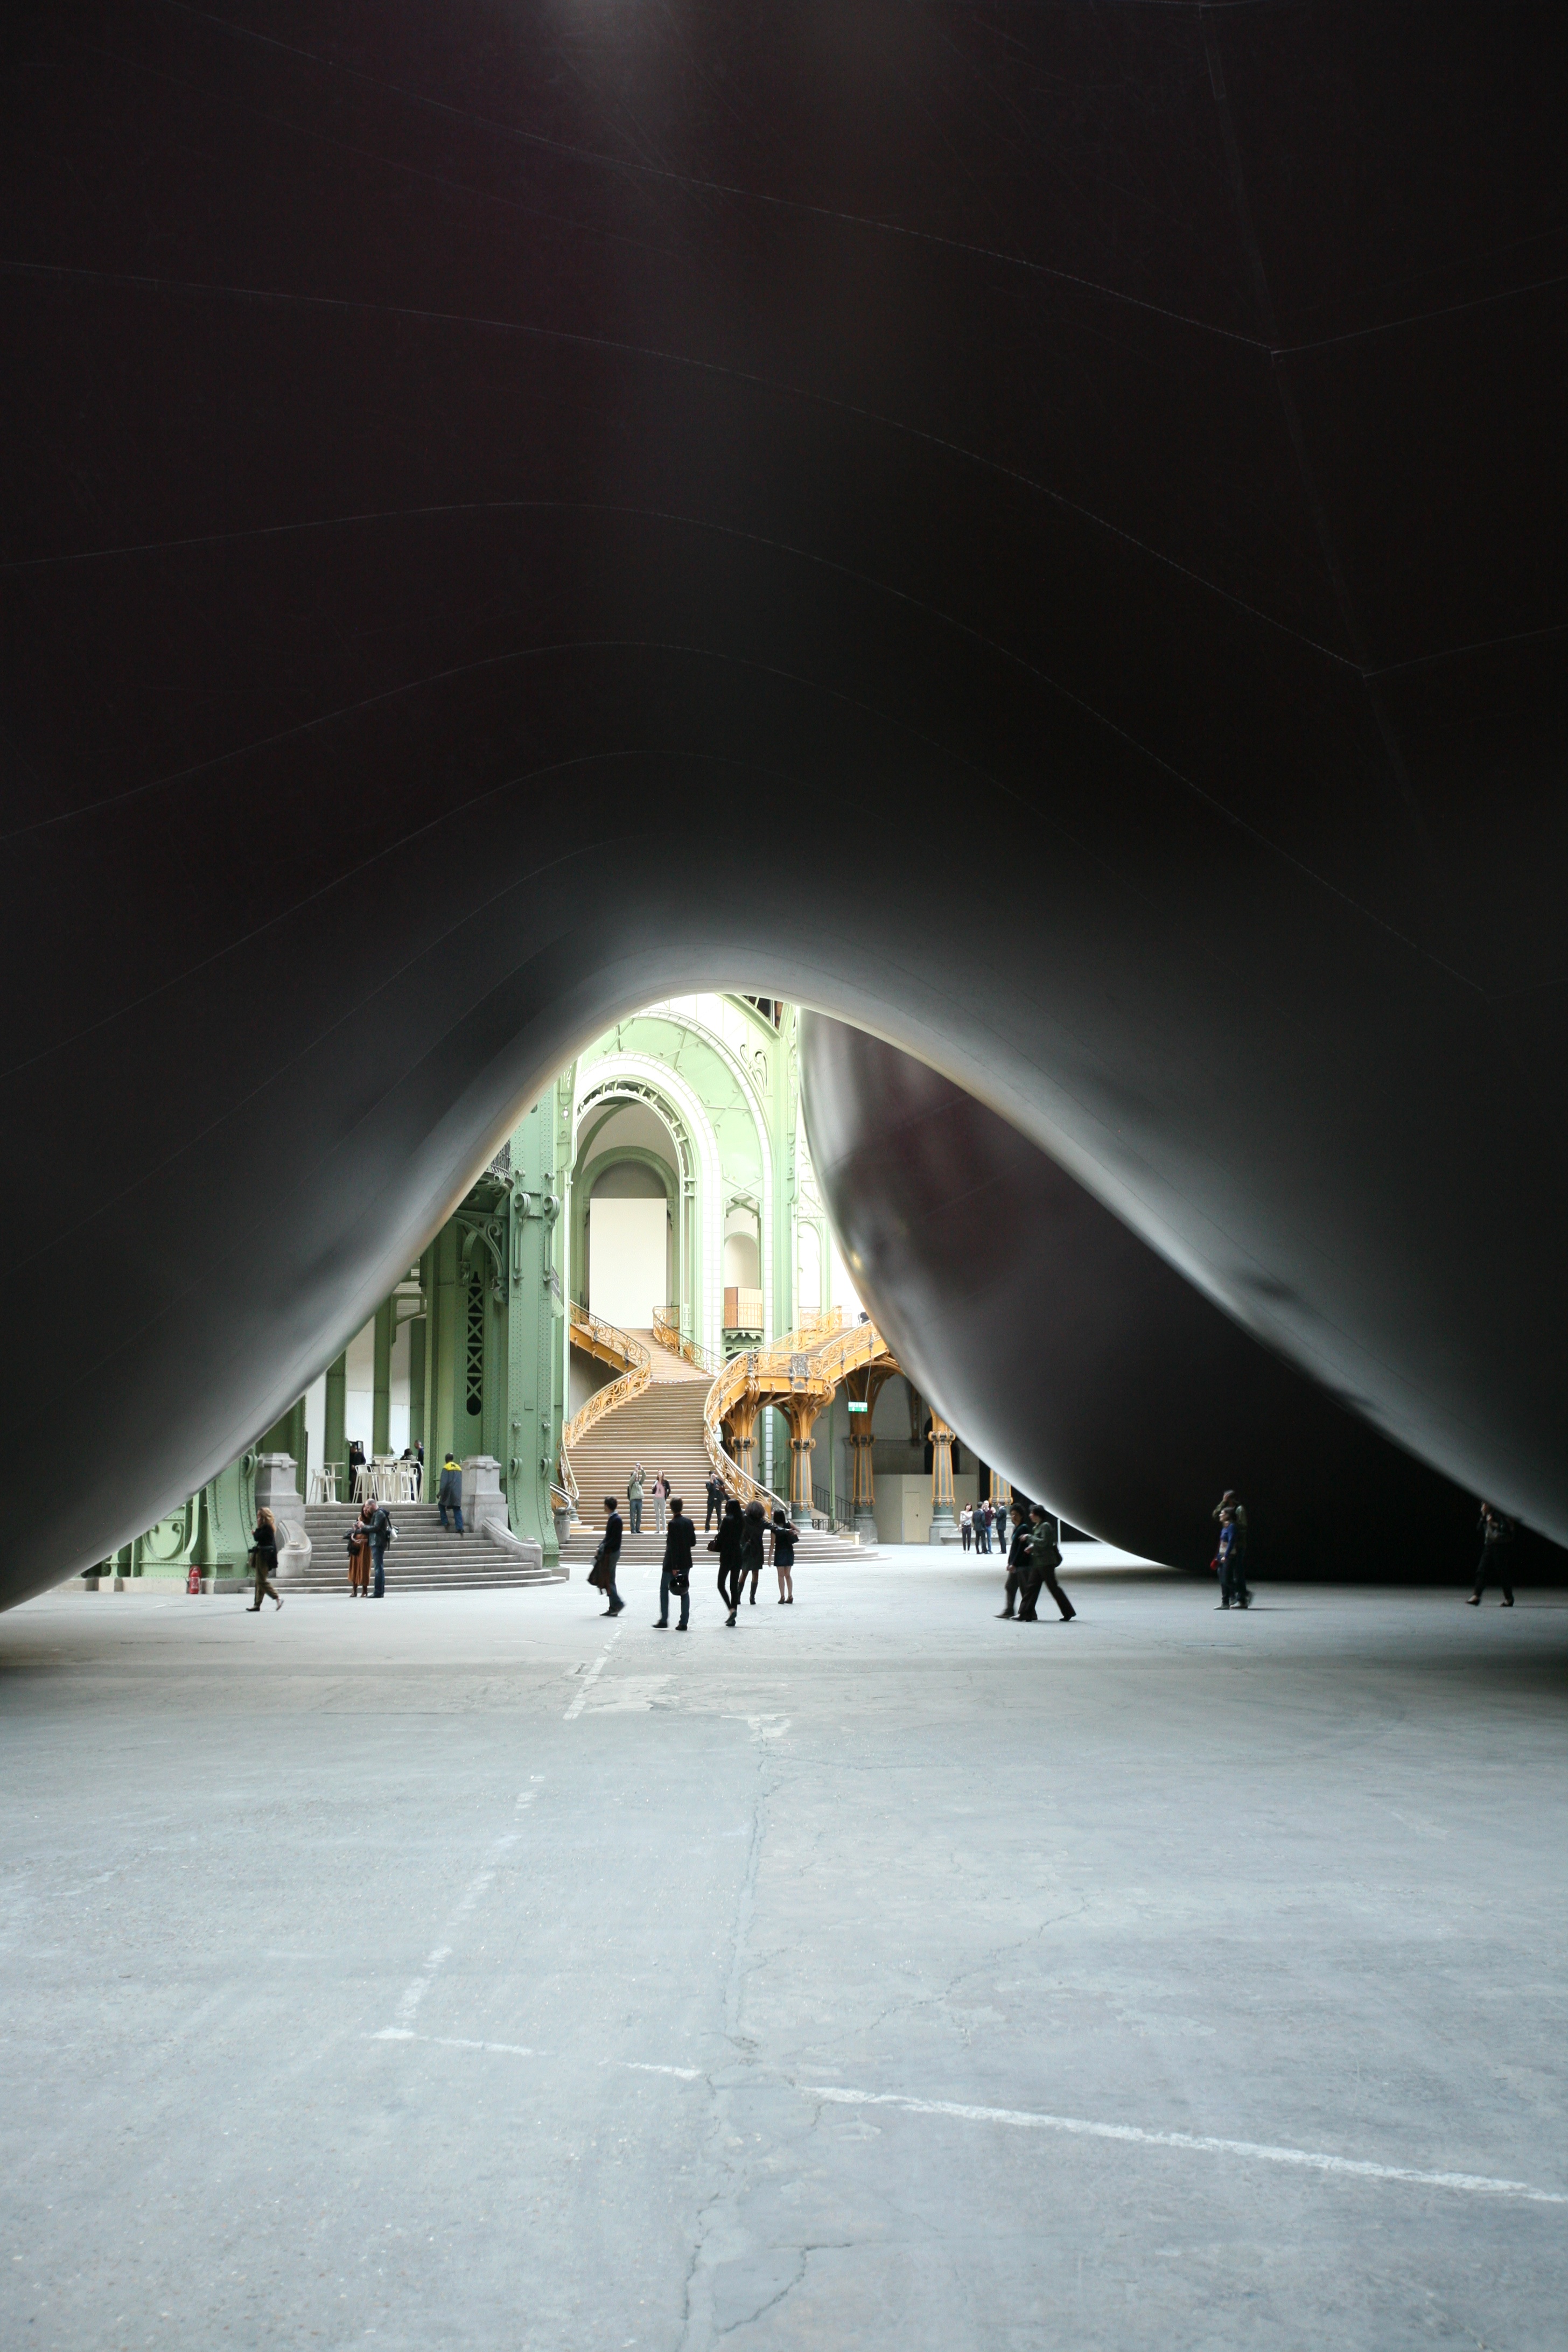
light, architecture, night, paris, airplane, space, darkness, artwork, sculpture, art, exposition, tourist attraction, exhibition, shape, anishkapoor, contemporaryart, leviathan, grandpalais, monumenta, atmosphere of earth